Chara Sands

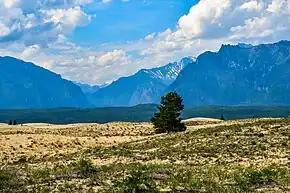
The Chara Sands, a desert like area in the middle of Siberia, as seen near Novaya Chara. The Kodar Mountains lie in the background.

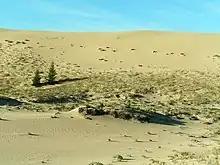
Dune in the Charsky Sands

The Chara Sands is an area of sand in Siberia near the Kodar and Udokan mountain ranges. It is a small desert wide by long, located in the Charsk basin amid the valleys of Chara, Middle Sakukan and Upper Sakukan rivers. The rapid change from the pine and larch forests and peat bogs to the sand has no transition zone—this is one of the peculiarities of this unusual area, besides the roaming sand dunes and the oases that emerge among them.